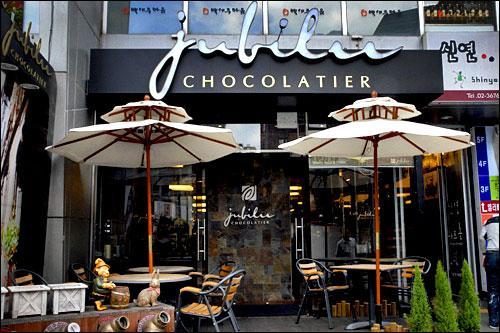
có một vài bộ bàn ghế xuất hiện ở trước cửa hàng